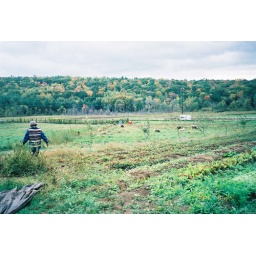
lettuce mix in the foreground, sheep and chicken trailer in the background